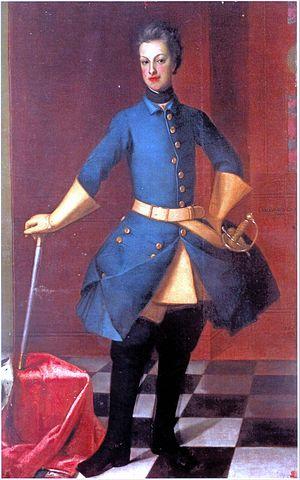
Charles-Frédéric de Holstein-Gottorp, né le 30 mars 1700 à Stockholm et mort le 18 juin 1739 à Auetal, est duc de Schleswig-Holstein-Gottorp de 1702 à 1713, puis de Holstein-Gottorp de 1713 à 1739.